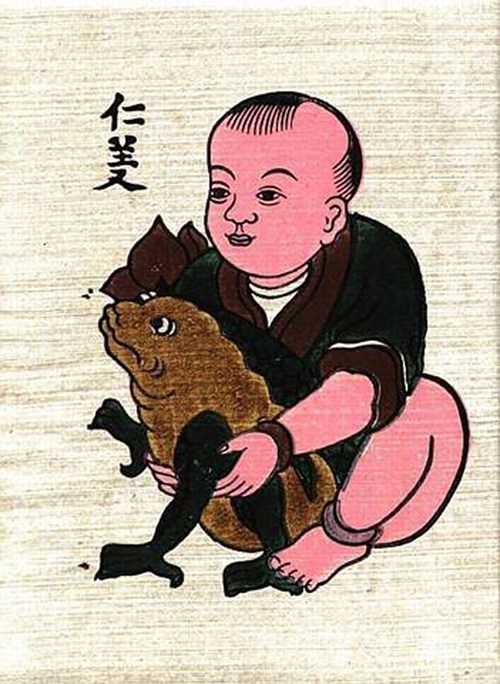
user: text: Màu da của em bé trong hình là gì?
assistant: text: Hồng

user: text: Con vật giống ếch trong hình có bao nhiêu chân?
assistant: text: Bốn

user: text: Em bé trong hình đang ôm con vật thuộc loài gì?
assistant: text: Ếch hoặc cóc

user: text: Trong văn hóa Nhật Bản, việc em bé ôm con ếch có thể tượng trưng cho ý nghĩa nào?
assistant: text: May mắn, sự trở về an toàn hoặc mong muốn có con/sinh sôi nảy nở

user: text: Hai chủ thể chính được miêu tả trong bức tranh là gì, và mối quan hệ giữa chúng được thể hiện như thế nào?
assistant: text: Một em bé và một con vật giống ếch; em bé đang ôm và giữ con vật đó một cách trìu mến.